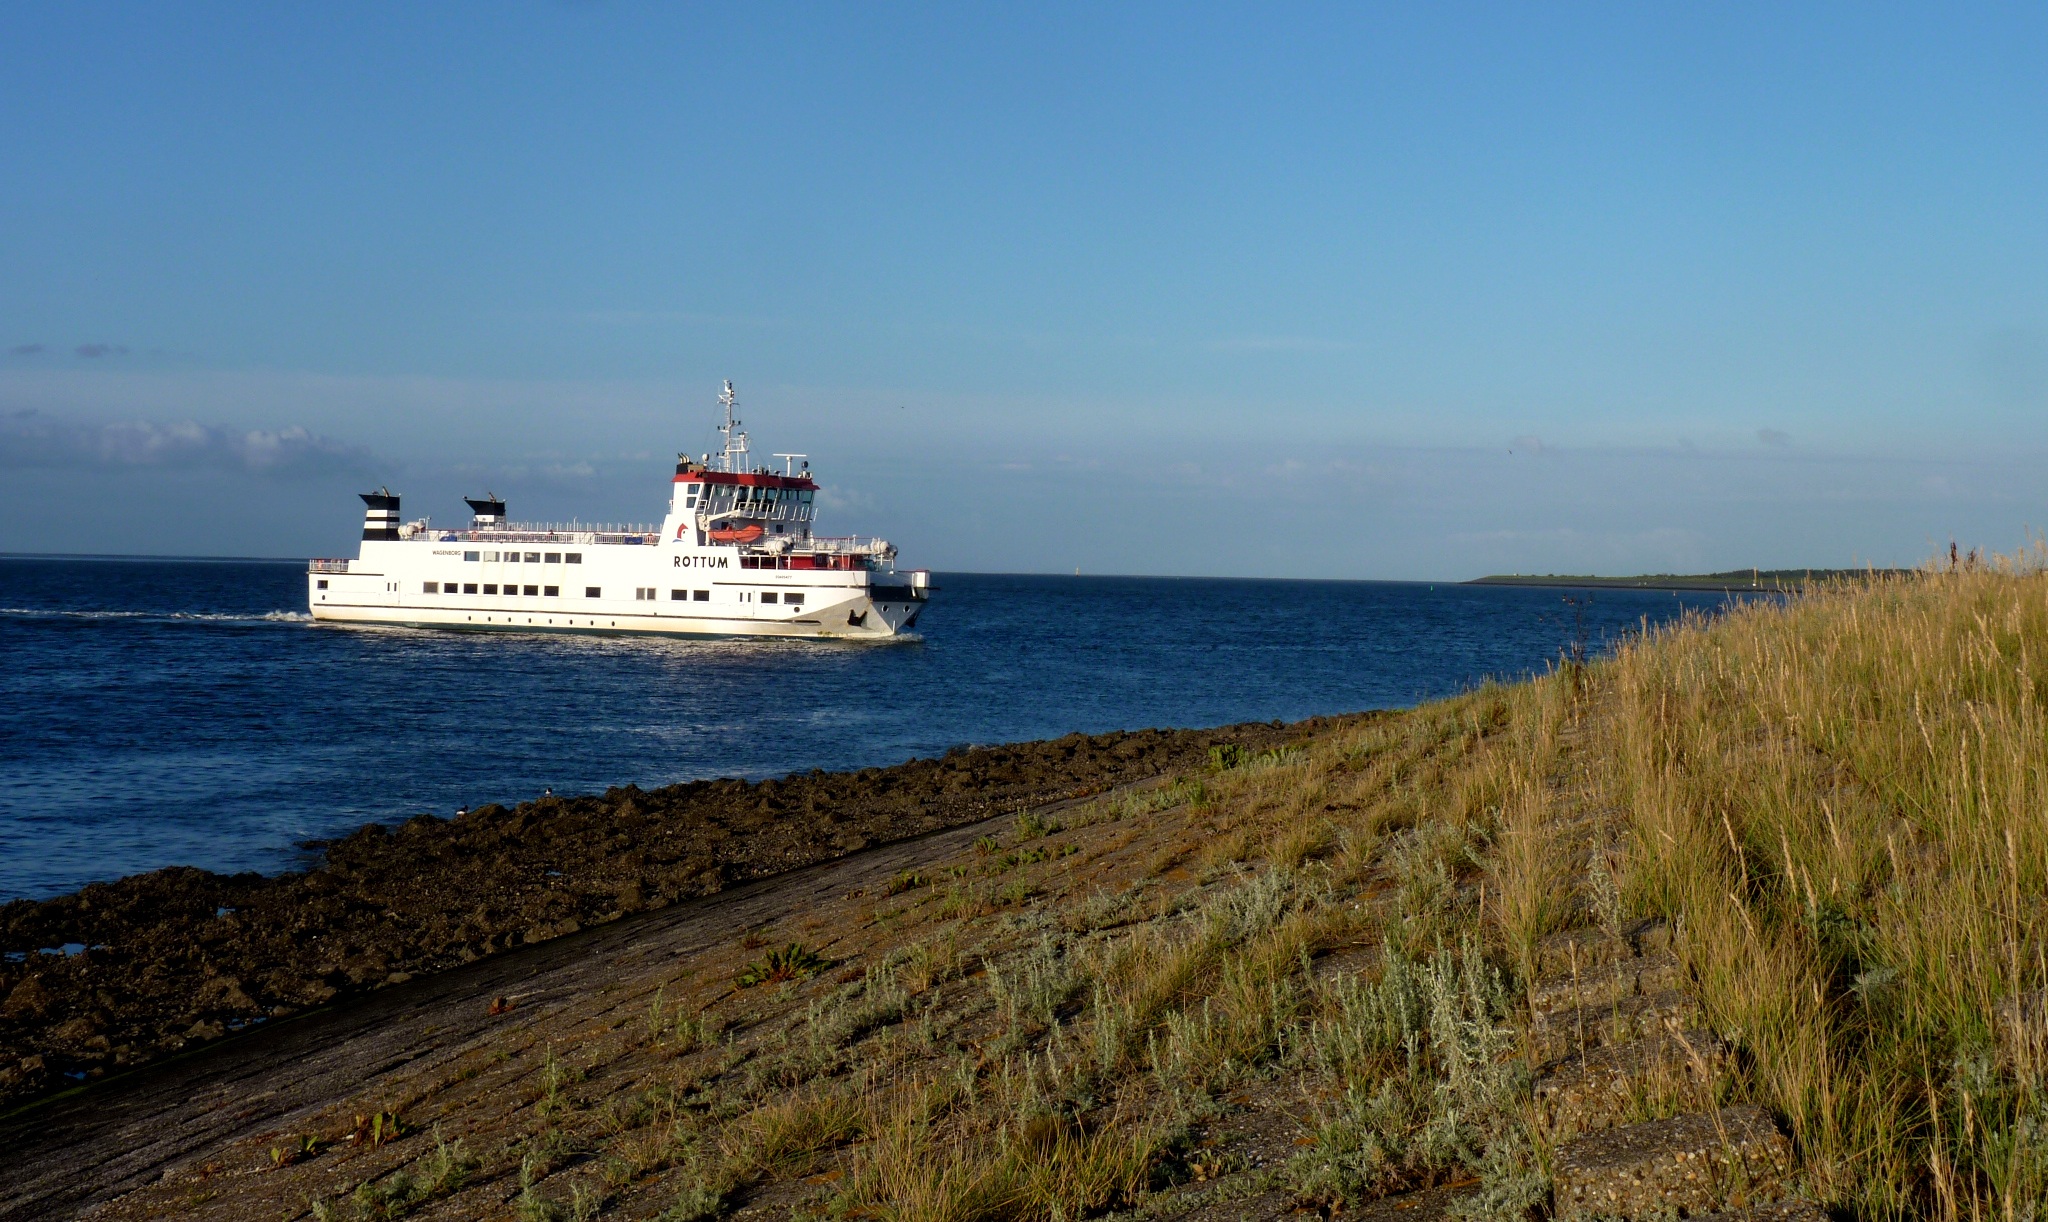
sea, coast, water, ocean, horizon, shore, ship, vehicle, bay, cargo ship, waterway, ferry, channel, watercraft, ferryboat, dyke, west frisian islands, schiermonnikoog